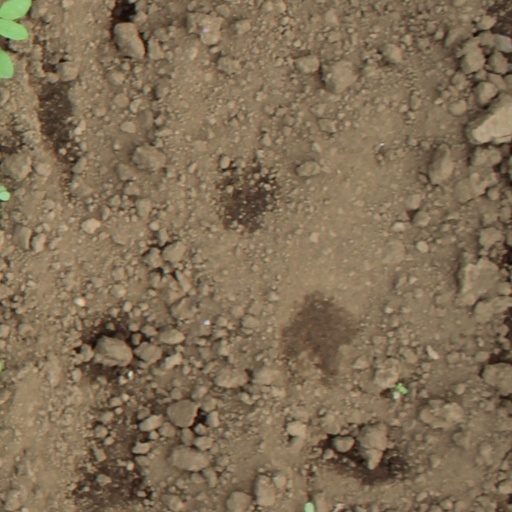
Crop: soybean